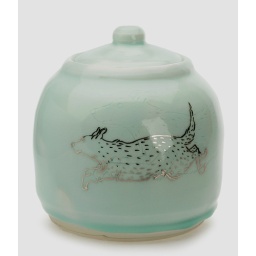
Porcelain jar with sgraffitoed dog drawing and silver dog decal laid over the top